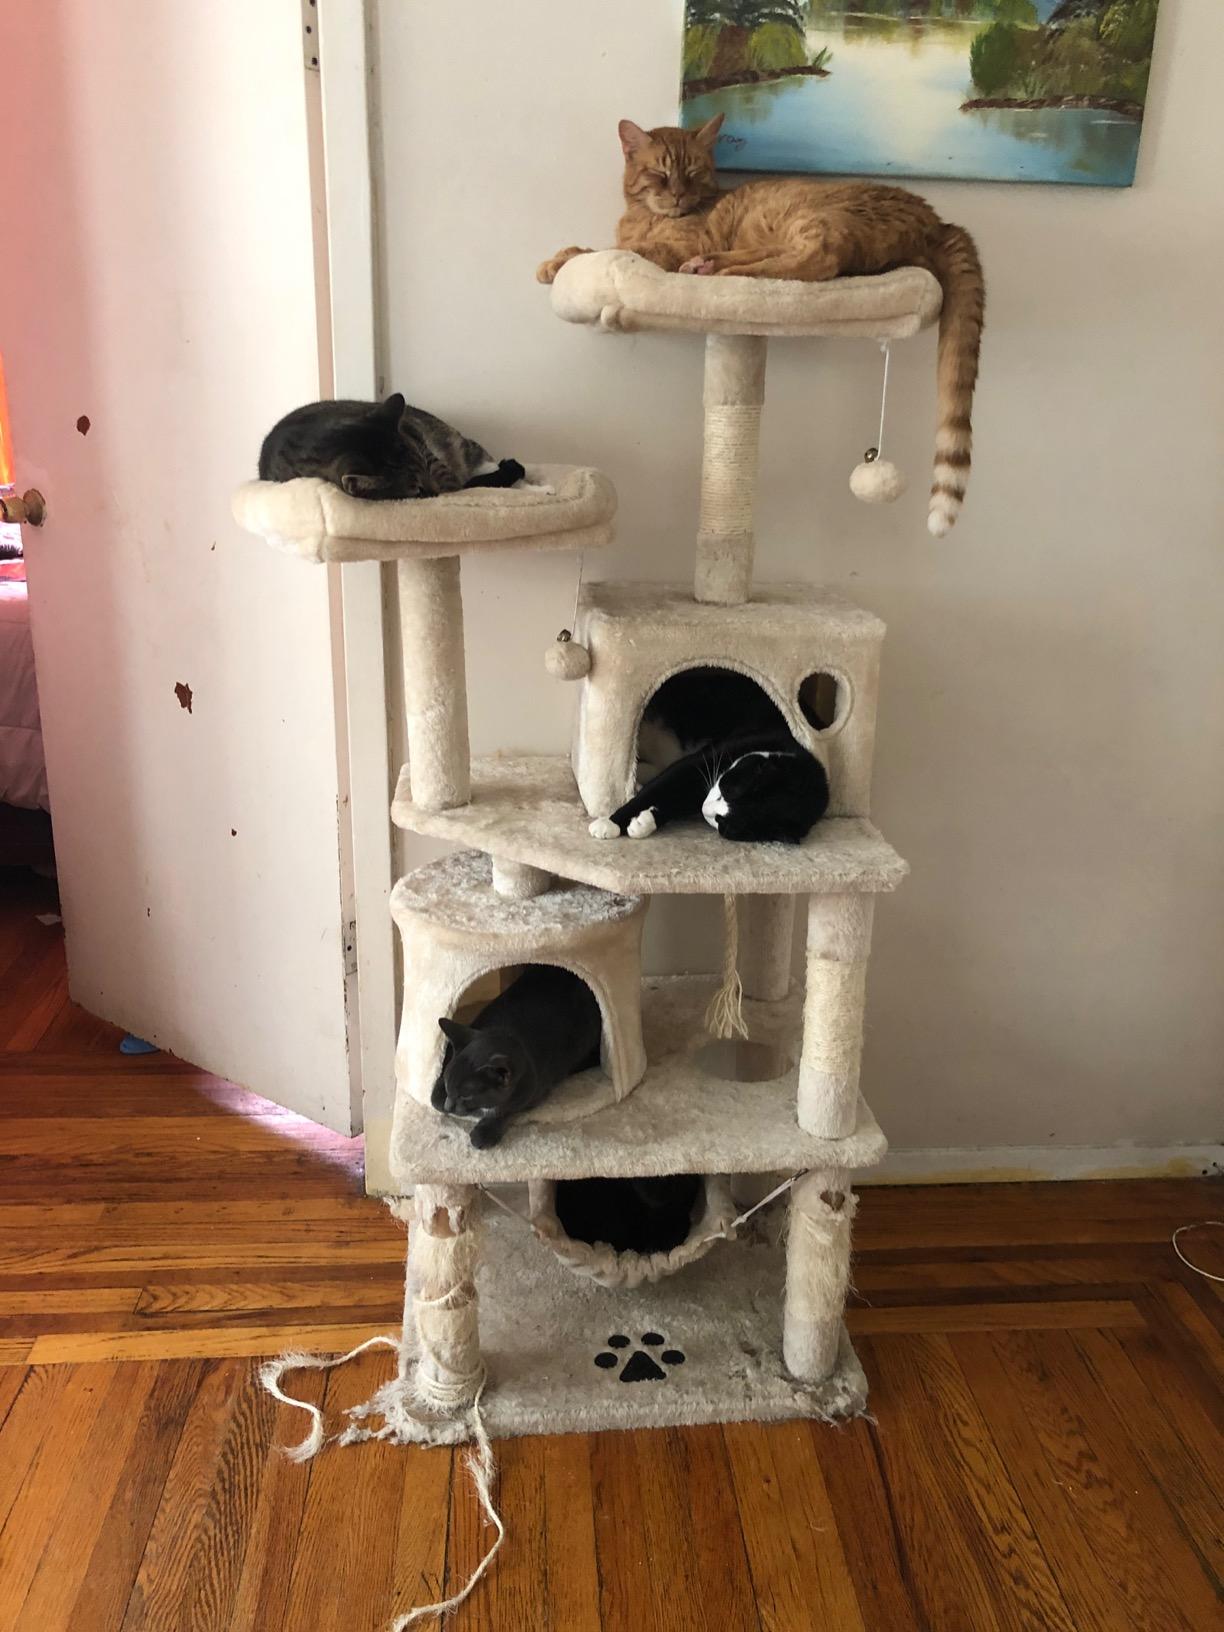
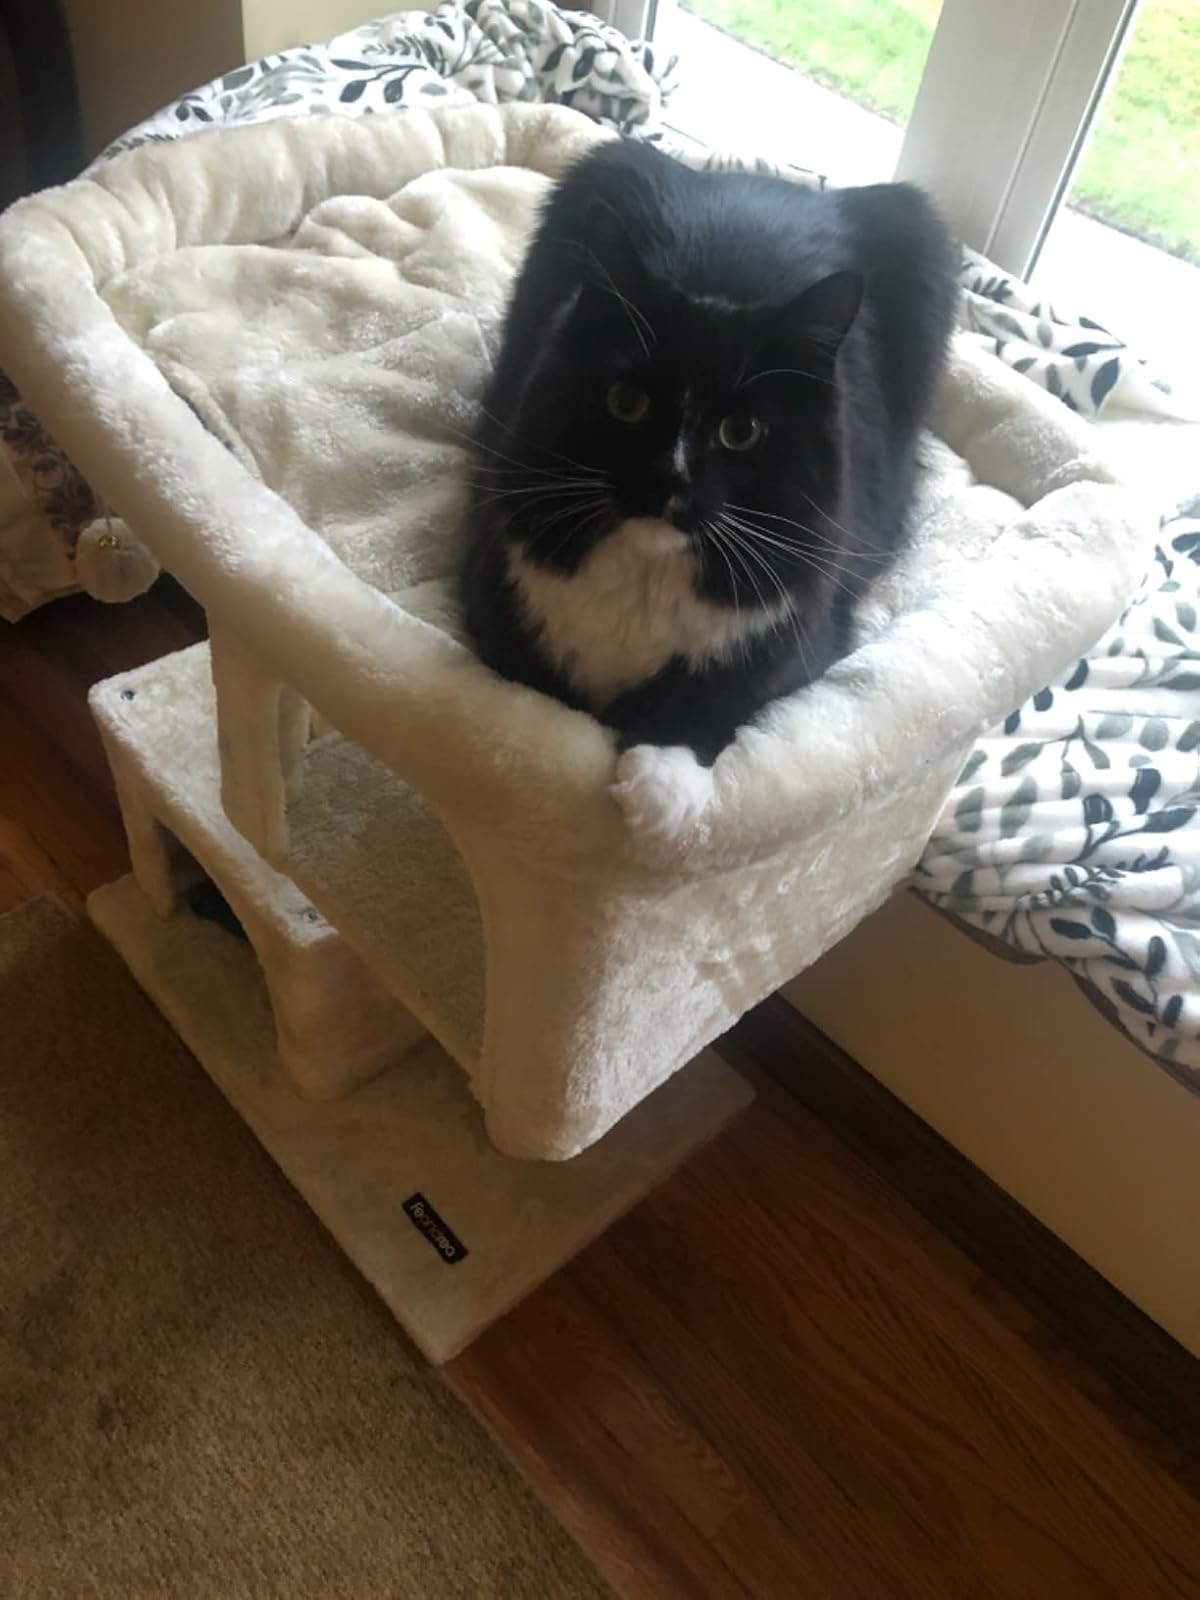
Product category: items_cat tree
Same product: no